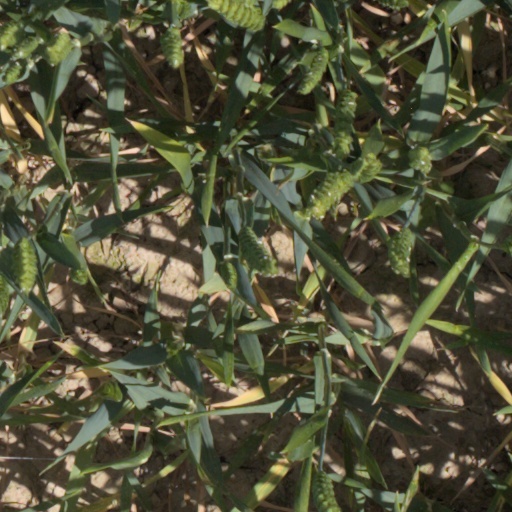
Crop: wheat